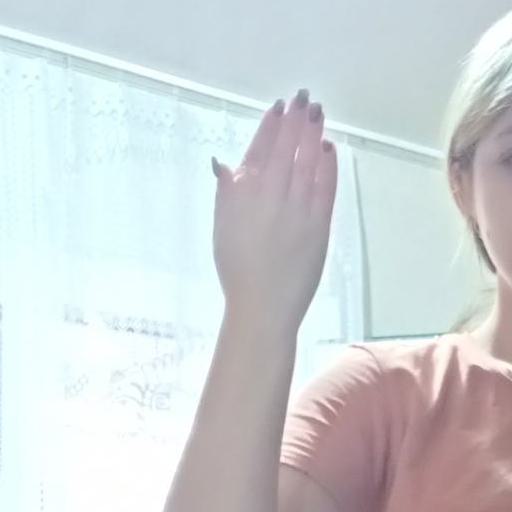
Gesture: stop_inverted